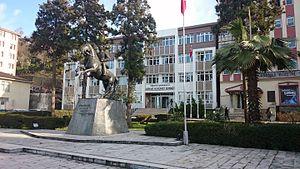
Arhavi est une ville et district de la province d'Artvin dans les montagnes surplombant la côte de la mer Noire à l'est de la Turquie.